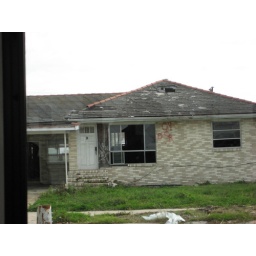
Notice the escape hole in the roof of this house